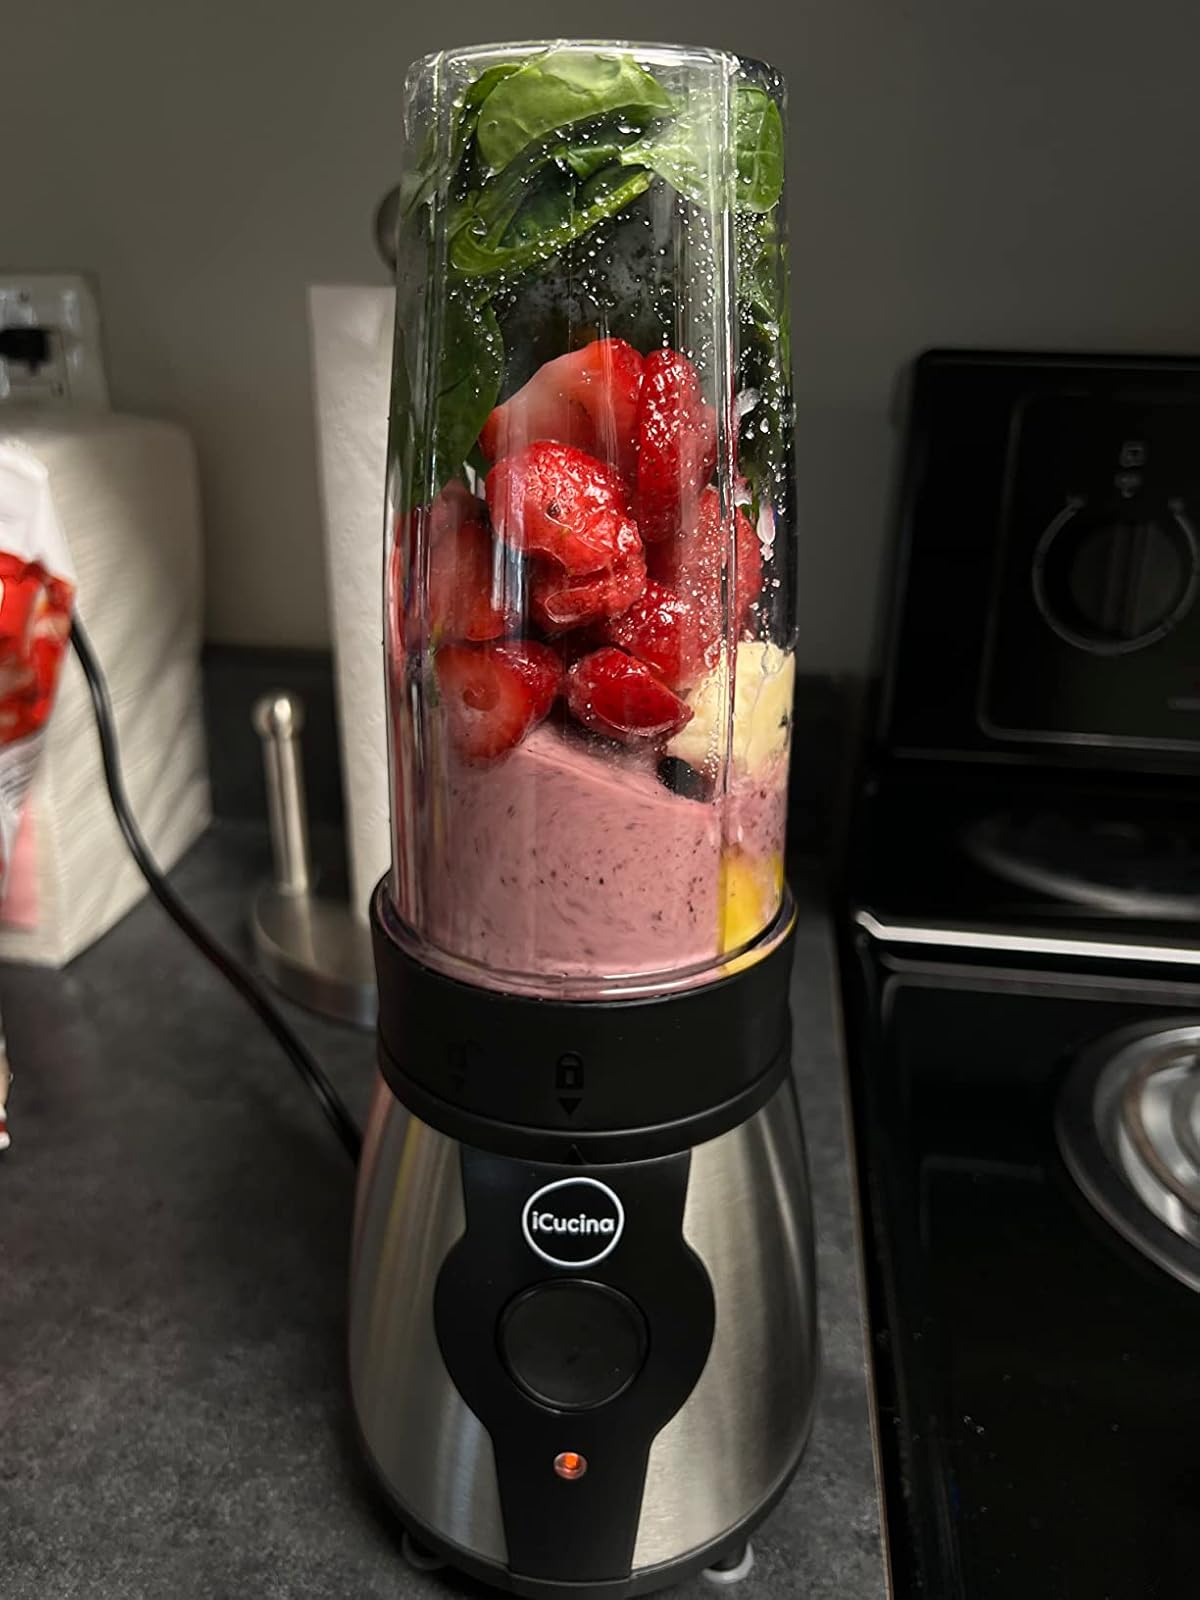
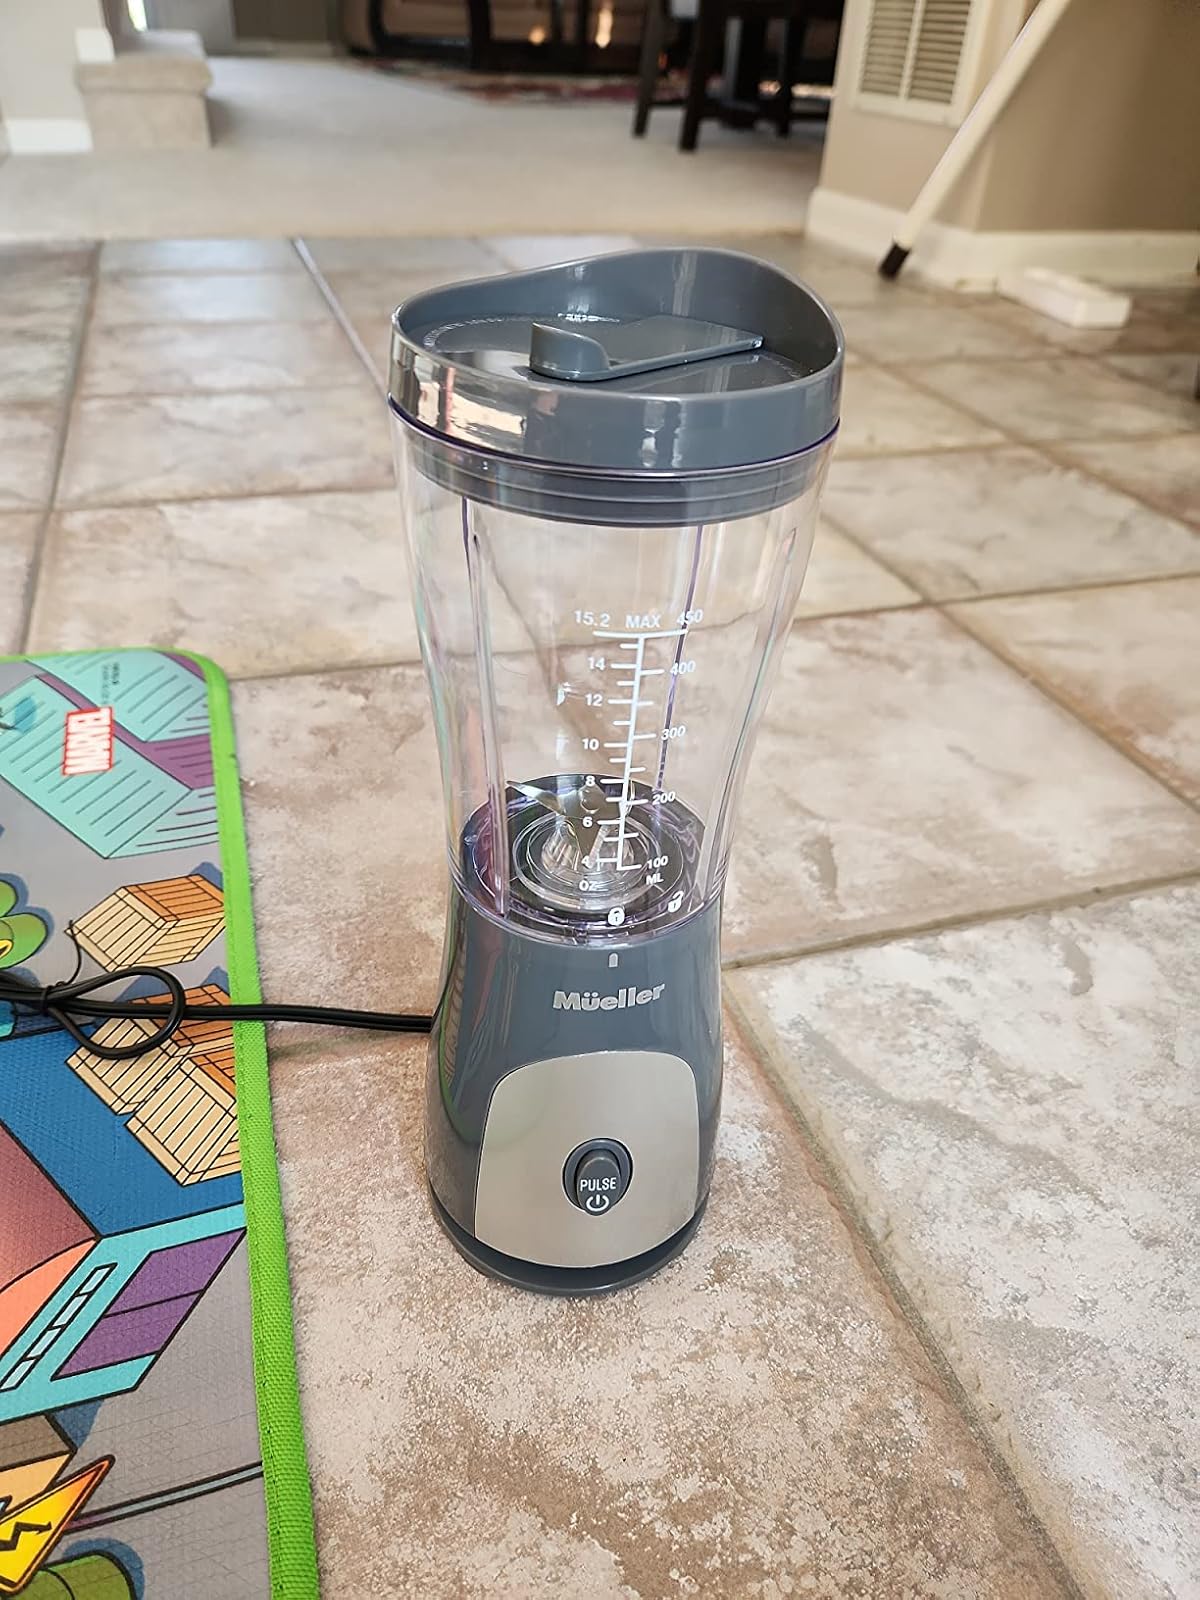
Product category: items_blender
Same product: no